Widnes

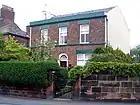
The Hollies, home of Ludwig Mond from 1867 to 1873

The major sporting body in the town is Widnes Vikings Rugby League Football Club. Cup kings of the 1970s, and 1980s, they were World Club Champions in 1989, after defeating Australian side Canberra Raiders at Old Trafford. More recently, they were winners of the Northern Rail Cup in 2007 and 2009. Their home ground is DCBL Stadium in Lowerhouse Lane, which is owned and run by Halton Borough Council. In addition to being a sporting ground it has facilities for conferences and banqueting. In October 2007 the club was defeated in the National League One Grand Final. Following this, and because of the club's financial situation, its board decided to put it into administration. It was subsequently purchased by Steve O'Connor, a local businessman. The Widnes Vikings are in the Betfred Championship.